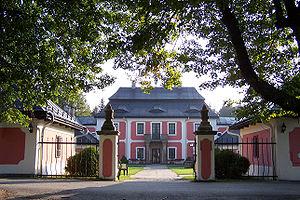
Svratouch est une commune du district de Chrudim, dans la région de Pardubice, en République tchèque. Sa population s'élevait à 877 habitants en 2017.